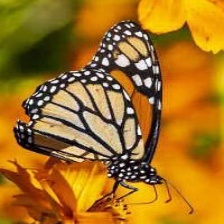
Species: MONARCH
Butterfly family (ImageNet category): monarch